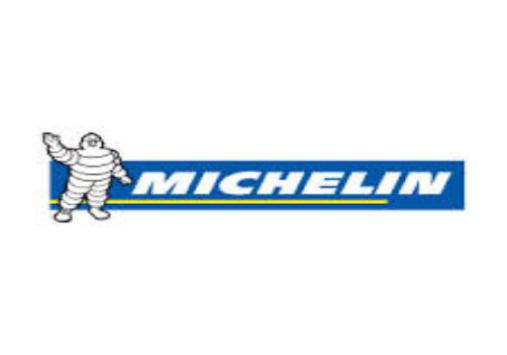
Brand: michelin
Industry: Others